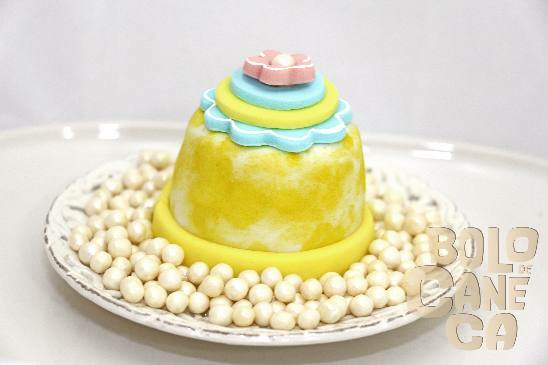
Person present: No